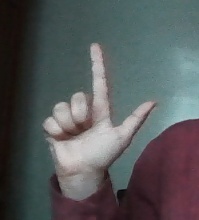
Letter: laam